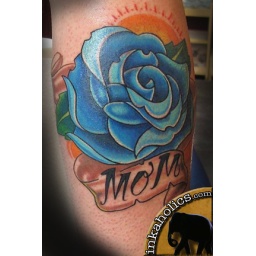
blue rose tattoo done at inkaholics tattoo studio moreno valley ca. by Rob